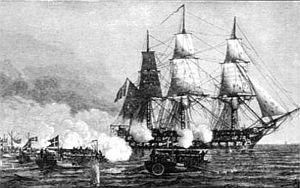
Le HMS Africa est un navire de ligne de 3ᵉ rang de la Royal Navy lancé en 1781. C'est le deuxième navire de la classe Inflexible.